Cellphone surveillance

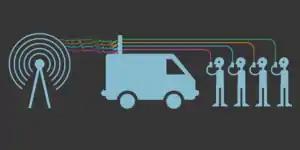
Diagram showing the operation of a StingRay device for cellphone surveillance.

Cellphone surveillance (also known as cellphone spying) may involve tracking, bugging, monitoring, eavesdropping, and recording conversations and text messages on mobile phones. It also encompasses the monitoring of people's movements, which can be tracked using mobile phone signals when phones are turned on.